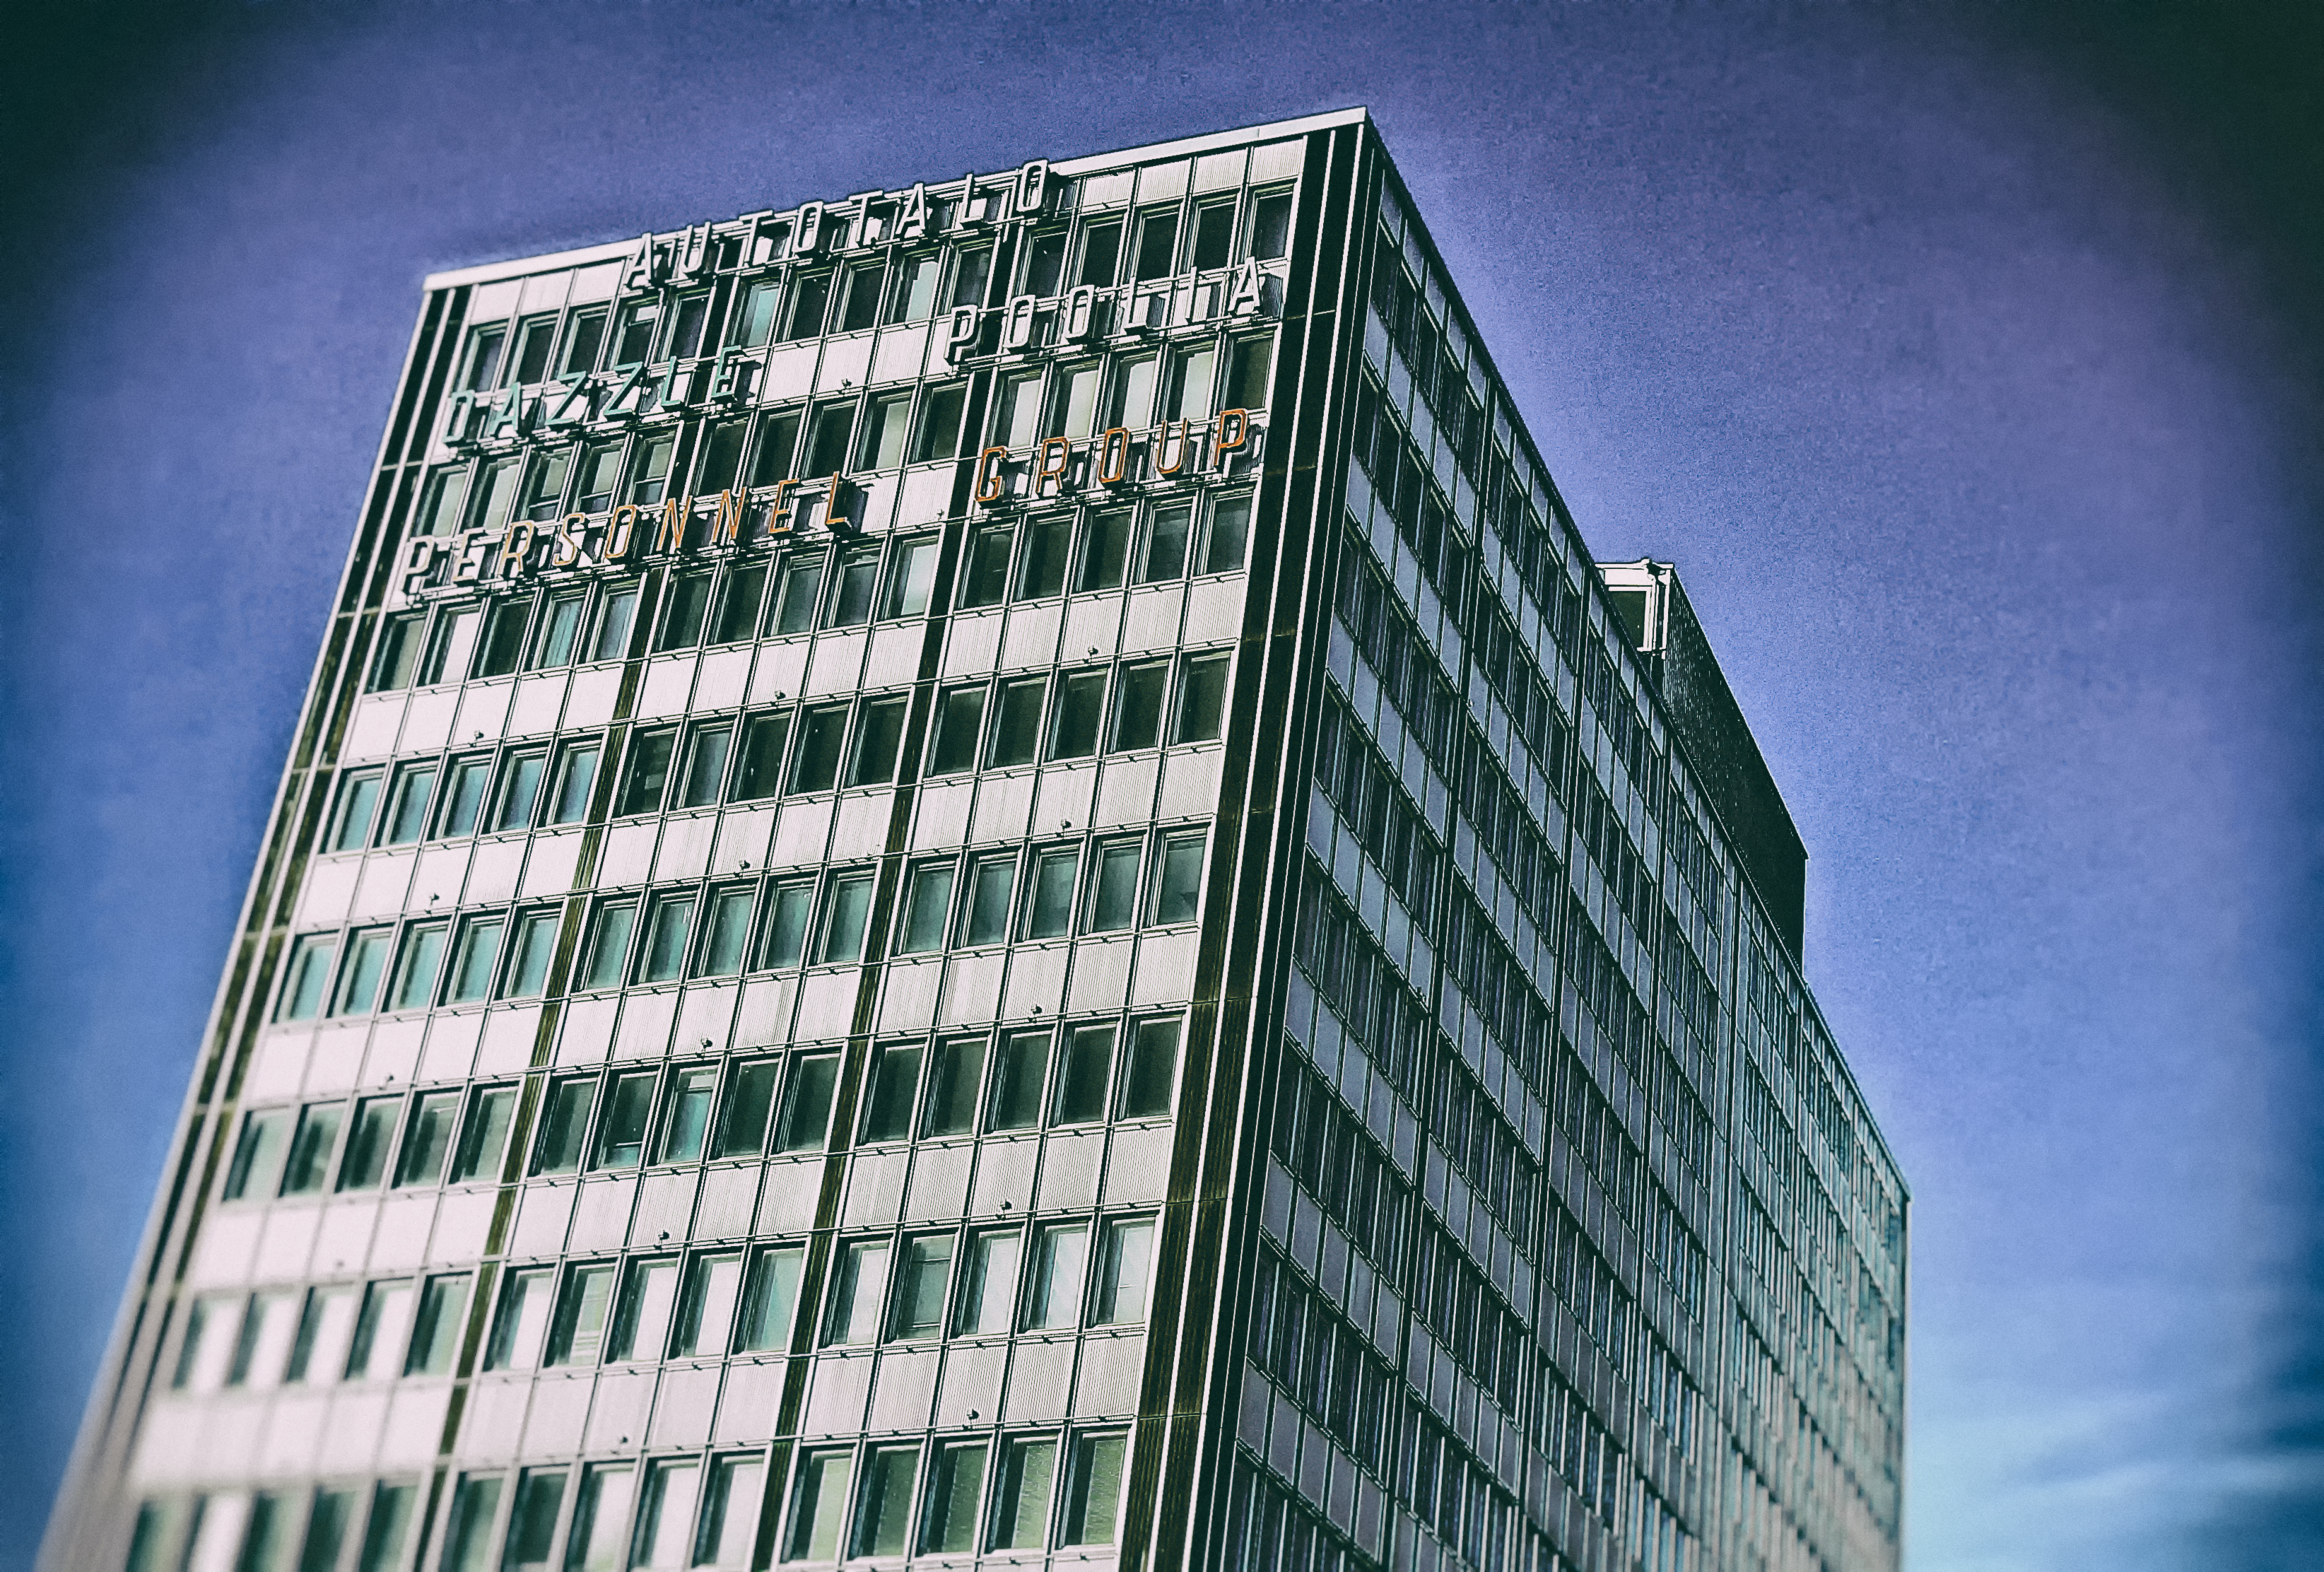
architecture, car, house, building, skyscraper, line, tower, landmark, facade, blue, tower block, symmetry, finland, helsinki, shape, metropolis, kamppi, autotalo, window covering